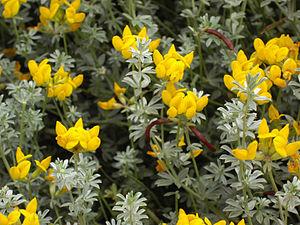
Lotus creticus est une espèce végétale de la famille des Fabaceae.